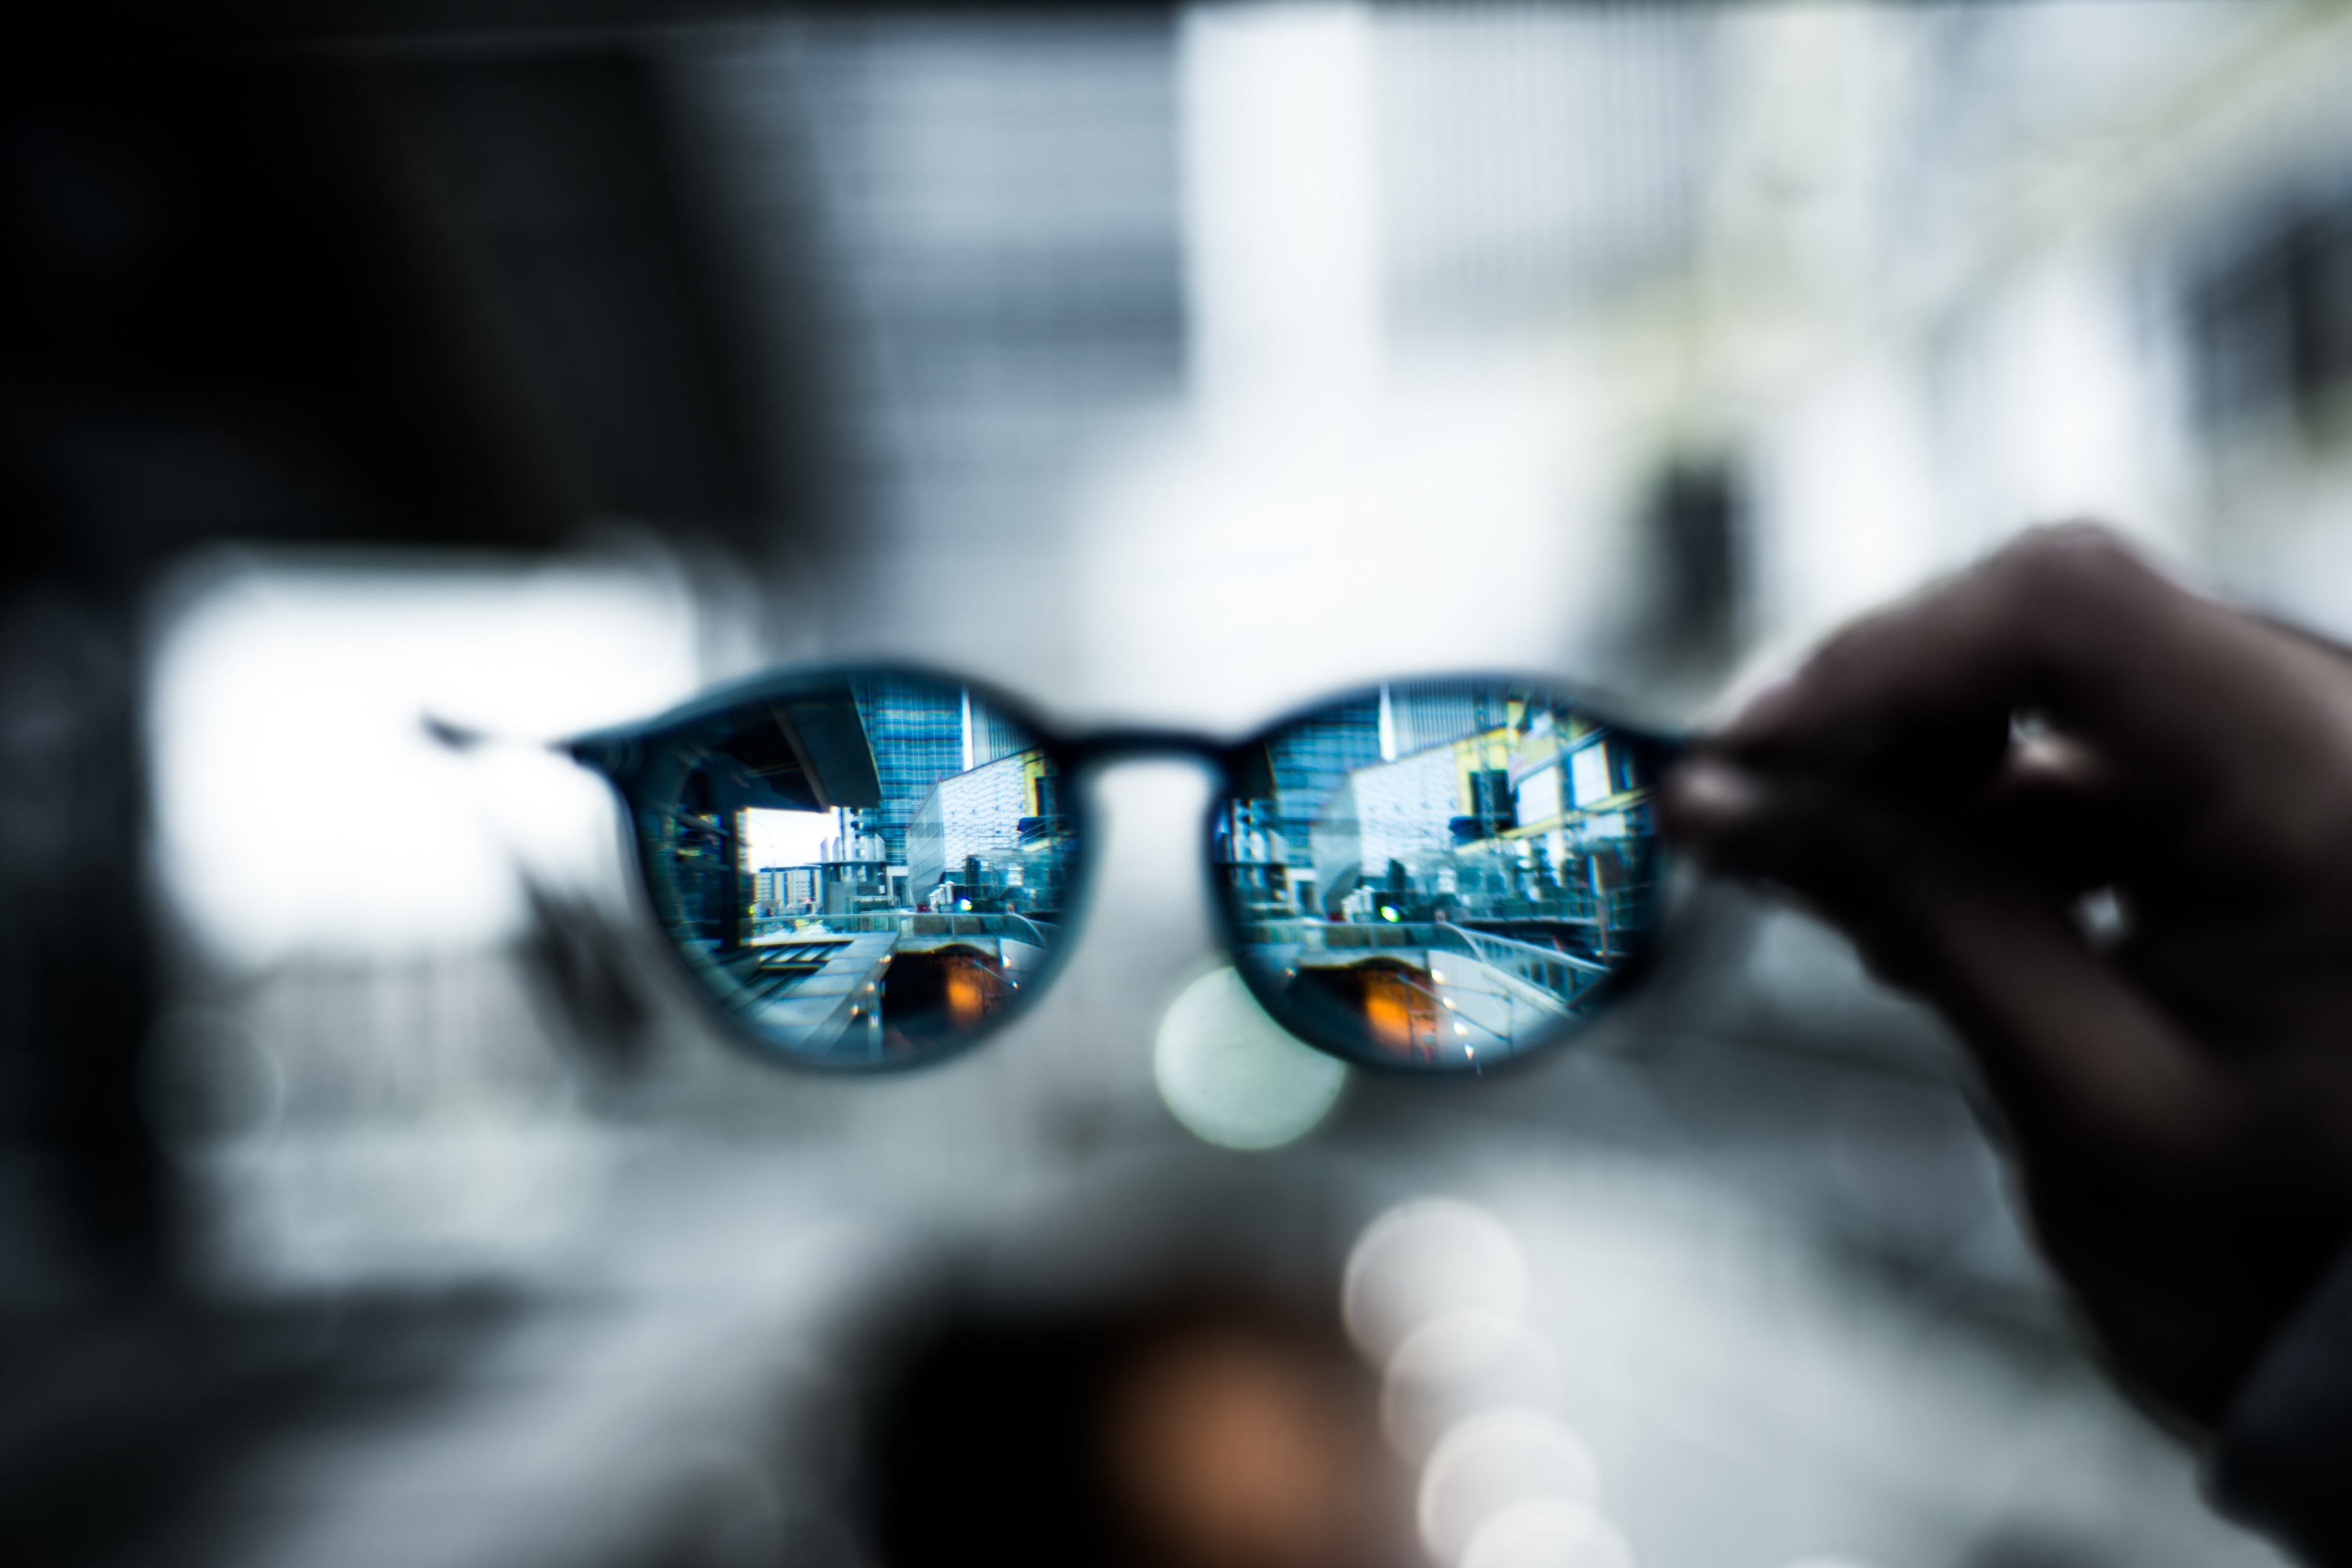
sunglasses, glasses, eyewear, vision care